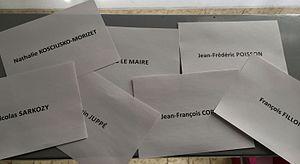
Bulletins de vote du premier tour de la primaire de la droite et du centre en 2016 dans l'isoloir à Tramoyes.
François Fillon [fʀɑ̃ˈswa fiˈjɔ̃], né le 4 mars 1954 au Mans, est un homme d'État français, Premier ministre de 2007 à 2012 et candidat à l'élection présidentielle de 2017.